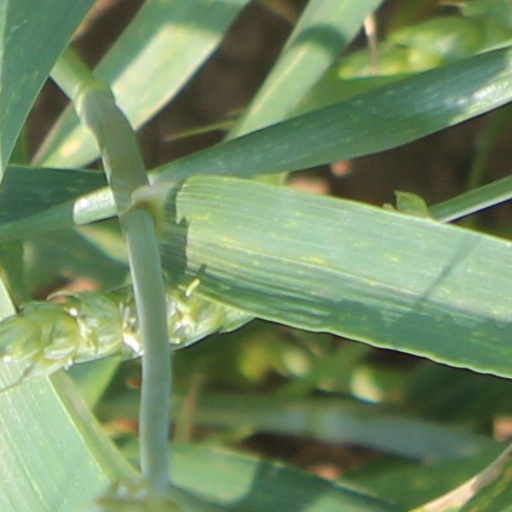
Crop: wheat